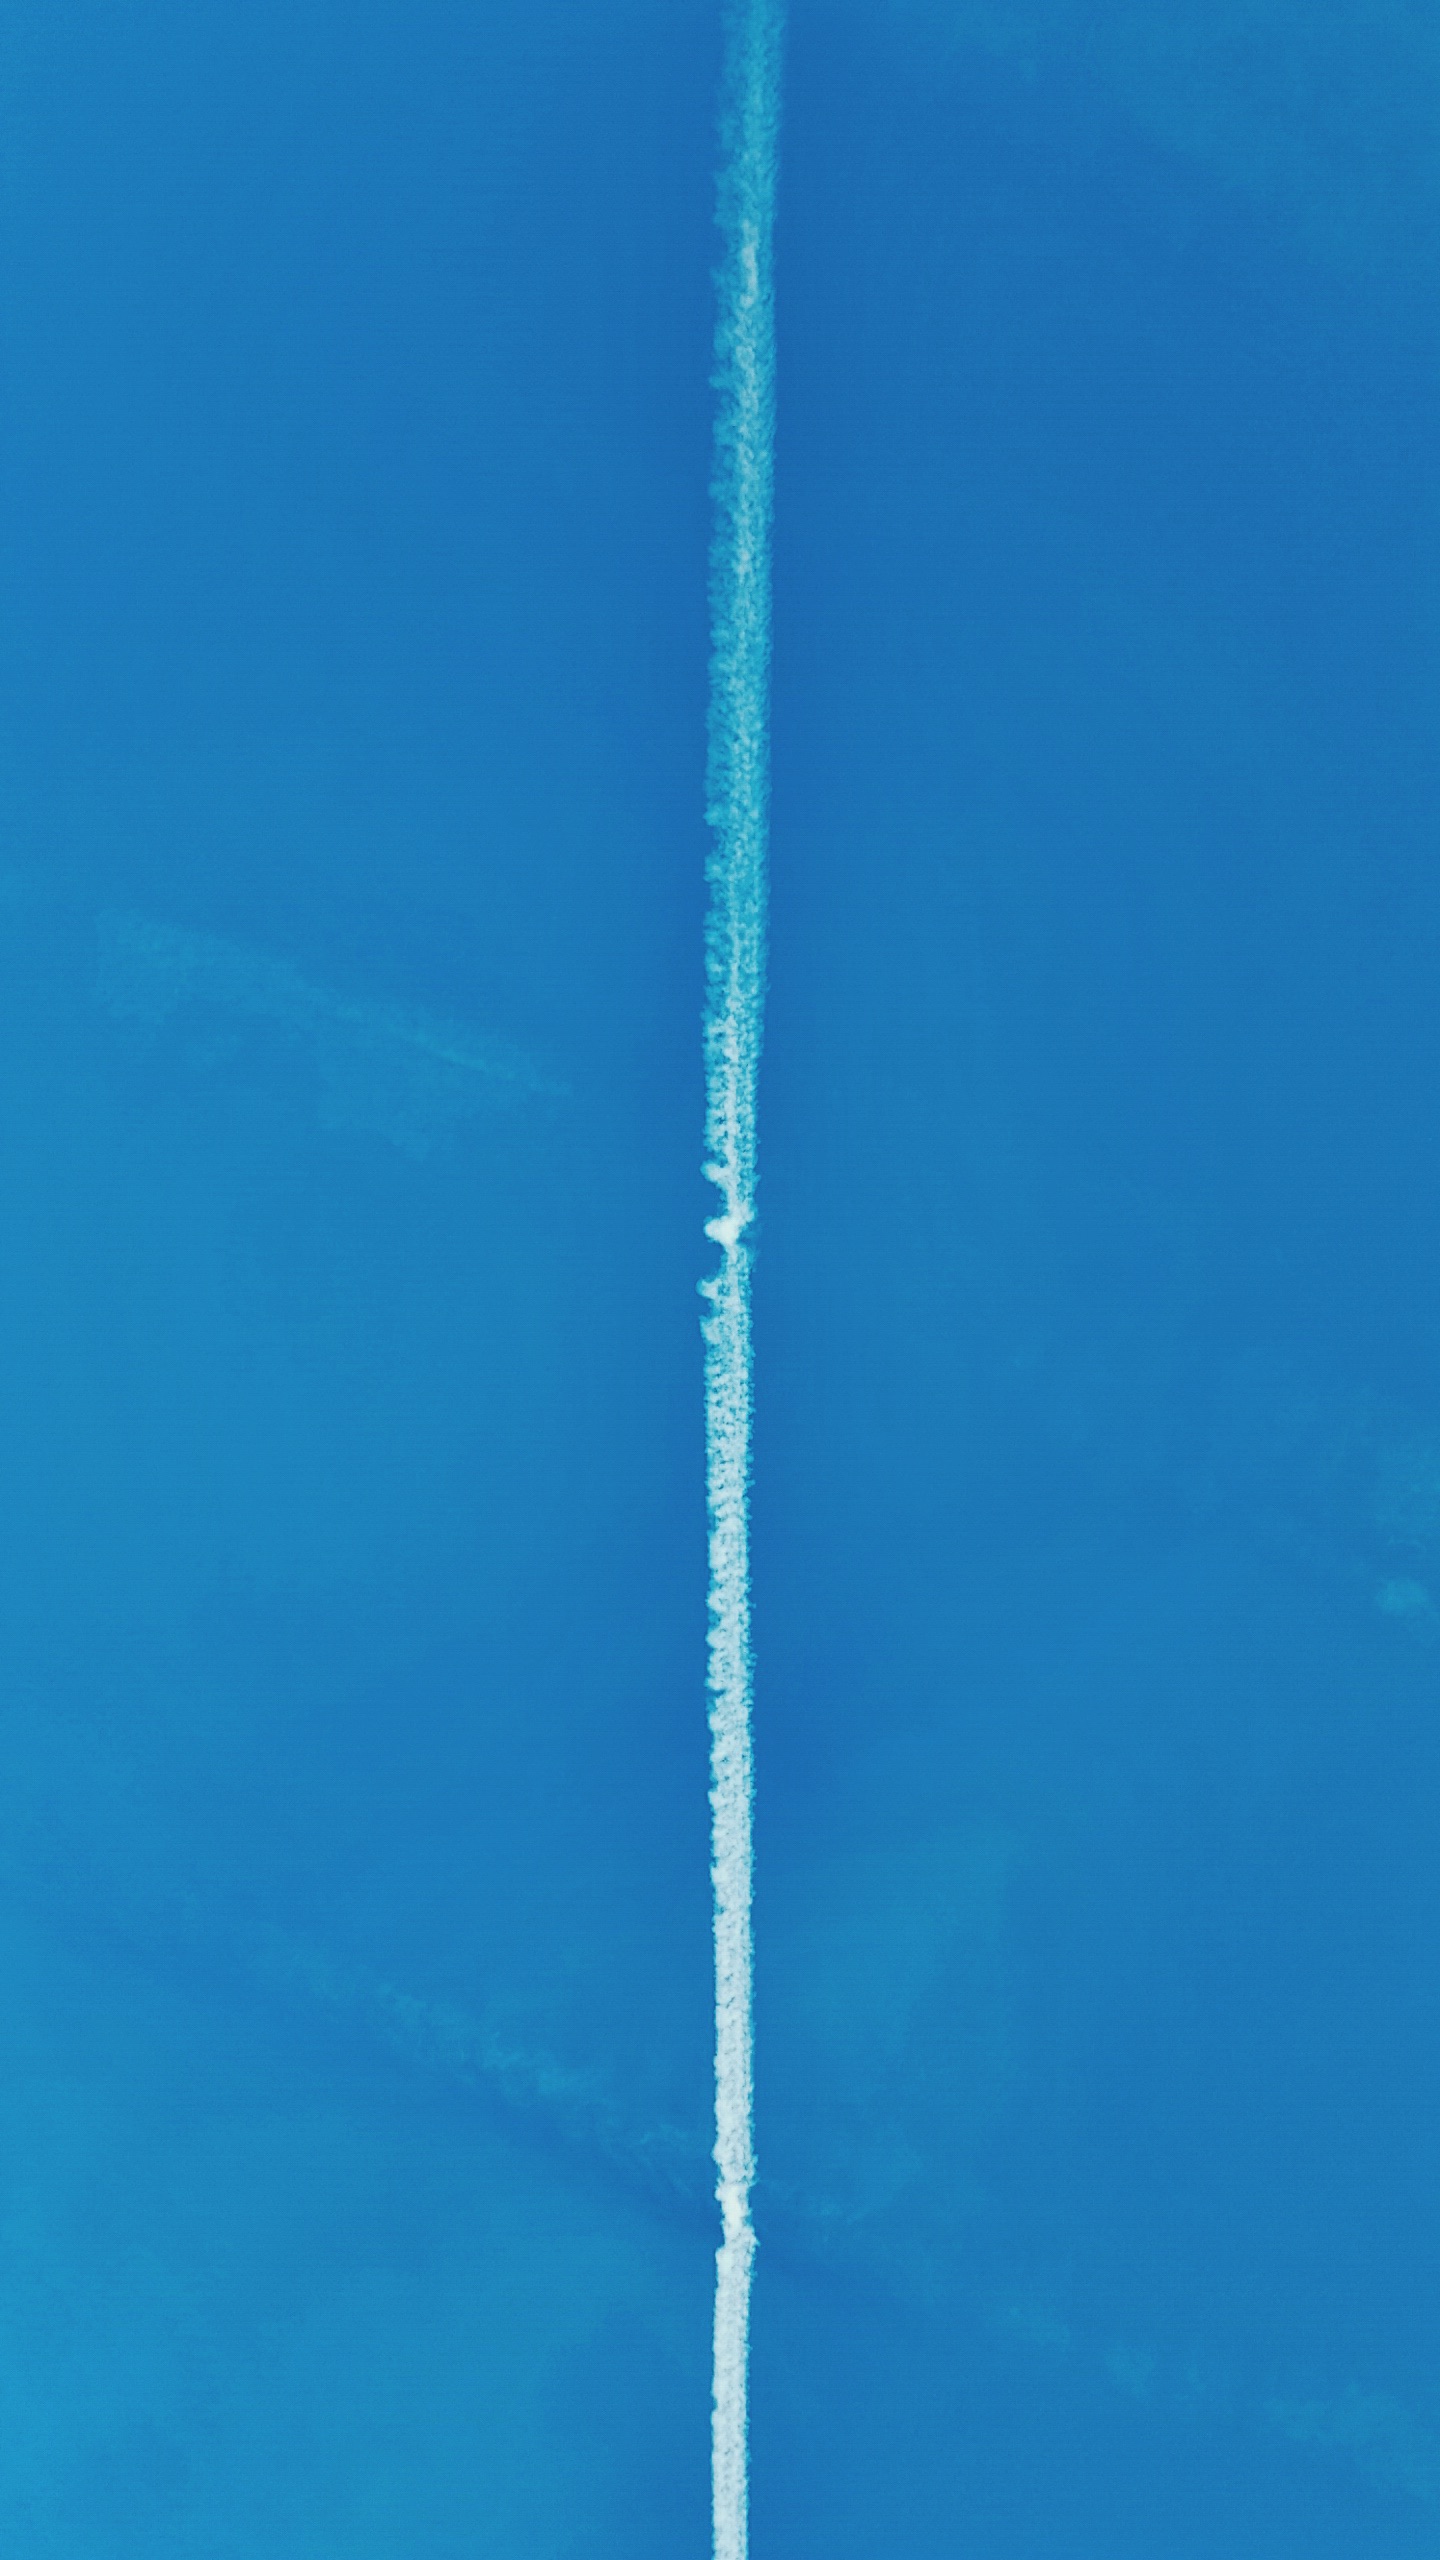
line, mast, lighting, freediving, net